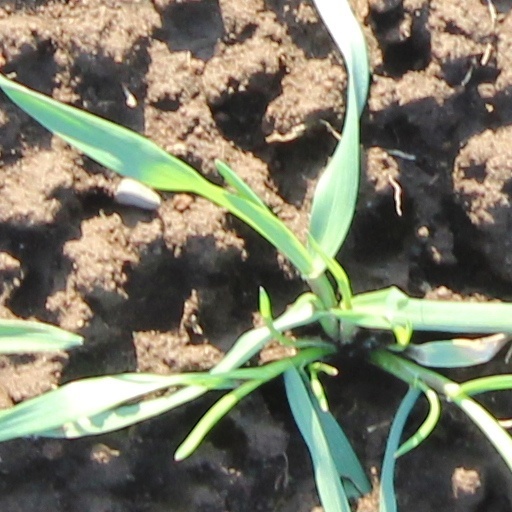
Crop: wheat